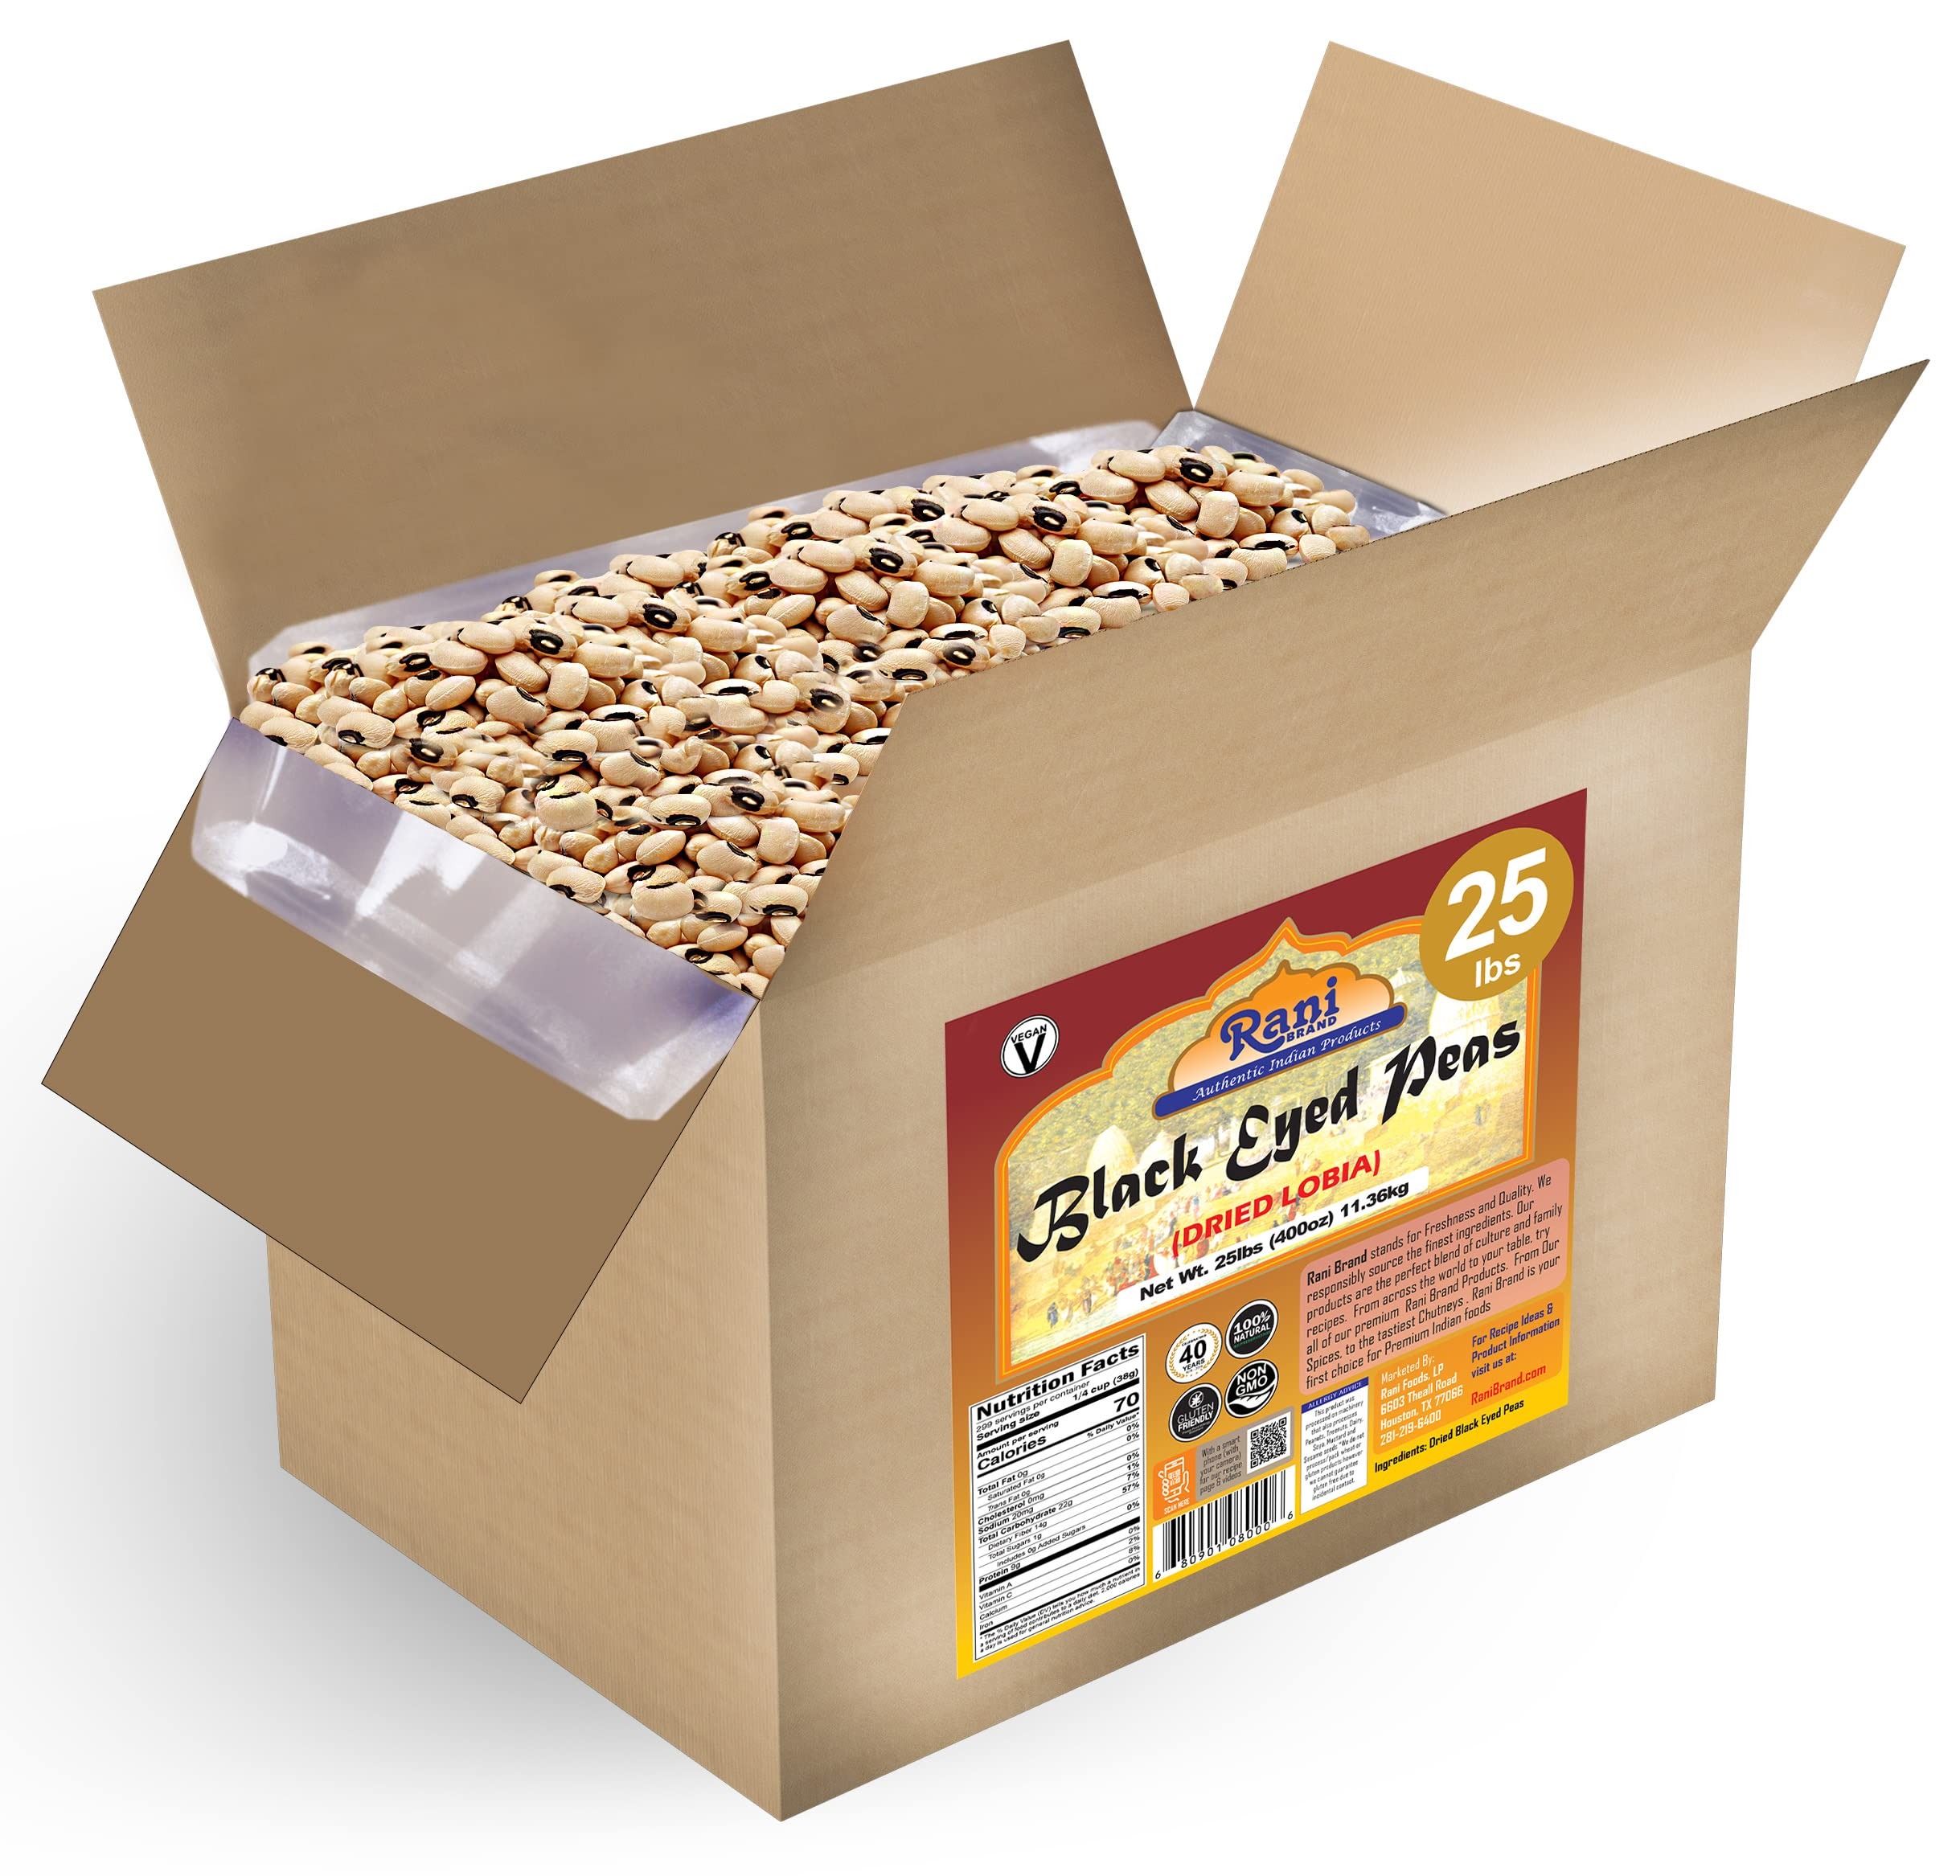
Item Name: Rani Black Eyed Peas, Dried Cowpeas (Lobhia) 400oz (25lbs) 11.36kg Bulk Box ~ All Natural | Vegan | Kosher | Gluten Friendly | Product of USA
Bullet Point 1: You'll LOVE our Dried Black Eyed Peas (Lobhia) by Rani Brand--Here's Why:
Bullet Point 2: ❤️Now KOSHER! 100% Natural, Gluten Friendly, No preservatives or "fillers" & Great Health Benefits
Bullet Point 3: ❤️Great source of natural protein, ideal for vegetarians & vegans. Great for soups!
Bullet Point 4: ❤️Rani is a USA based company selling spices & ethnic foods for over 40 years, buy with confidence!
Bullet Point 5: ❤️Net Wt. 400oz (25lbs) 11.36kg, Product of USA, Alternate Names: Lobhia
Product Description: A member of the legume family, Black Eyed Peas get their name, well thats what they look like! They are about 1/4 inch in diameter and pale yellow to beige in color. They have a mildly sweet flavor and soft, granular texture. They help thicken soups, stews and curries as they cook. Many varieties of Lentils are used throughout India. From simple soups to elaborate dishes, lentils hold a prominent place in every Indian kitchen. Rani offers a full range of traditional lentils with easy to follow recipes printed on most packages.
Value: 400.0
Unit: Ounce

Price: 69.99